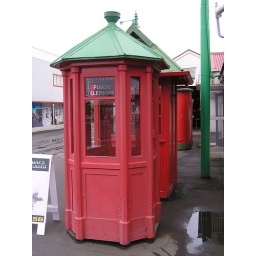
The old original red telephone boxes that we used to have in New Zealand (just like the British ones).